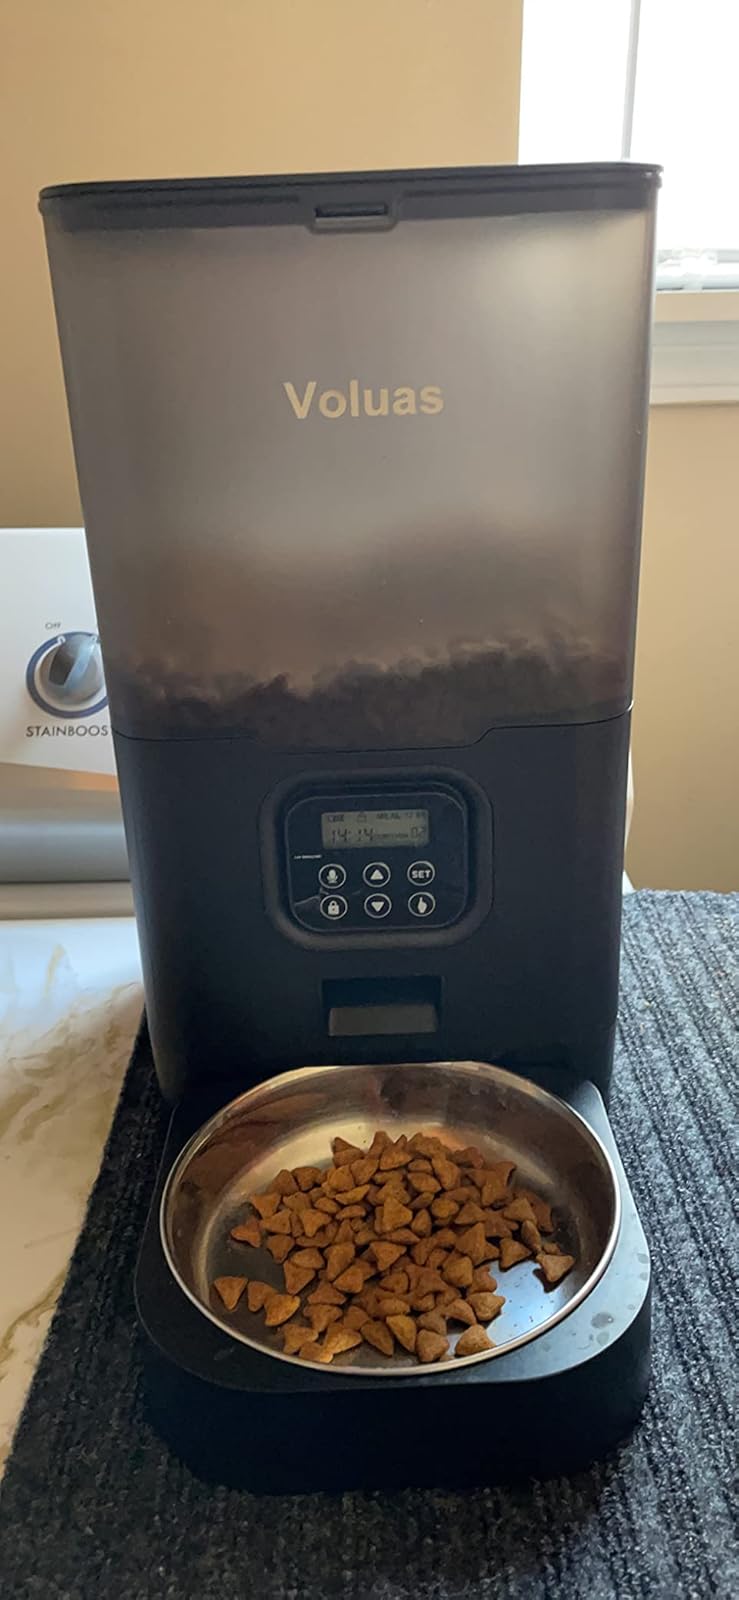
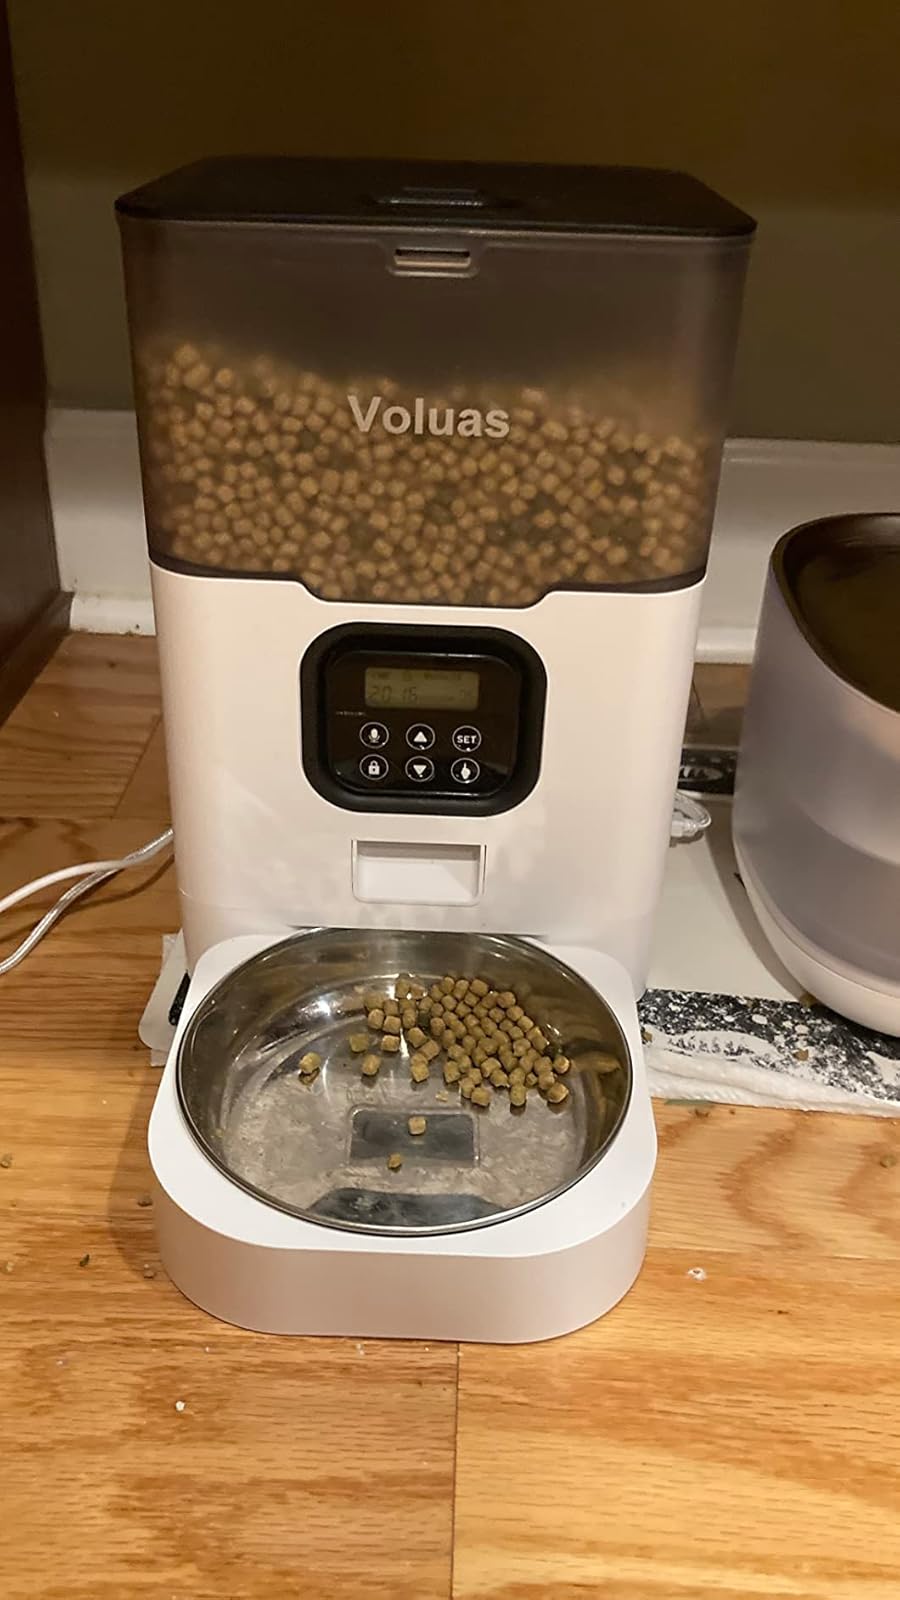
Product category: items_feeder
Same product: no